Charles W. Stone

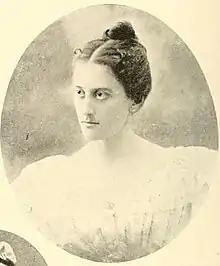
Ann Stone

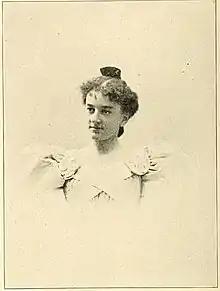
Bessie Stone

He married Lizzie Moorhead, a native of Erie, of which her father was one of the oldest citizens. She attended the Erie Academy, in which she afterwards taught. Stone taught in this academy, and it is in this way they met. They had 4 daughters and 2 sons. The eldest son acted as Stone's private secretary, and the youngest attended the preparatory department of Columbia College. The eldest daughter married Mr. Allen, of Warren. The second daughter, Ann, was an interesting young woman and a favorite in Washington society and attended school near Philadelphia and afterwards traveled in Europe. The third daughter, Bessie, attended Baltimore College.